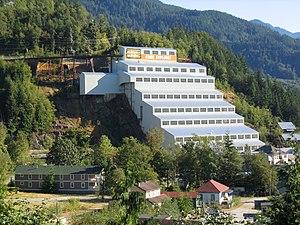
Voici la liste des lieux historiques nationaux du Canada situé en Colombie-Britannique. En mars 2011, on compte 93 lieux historiques nationaux en Colombie-Britannique, dont 13 sont administrés par Parcs Canada. De ce nombre, il faut rajouté aussi un site qui a perdu sa désignation.
Cet article recense les lieux patrimoniaux du district régional de Squamish-Lillooet inscrit au répertoire des lieux patrimoniaux du Canada, qu'ils soient de niveau provincial, fédéral ou municipal.